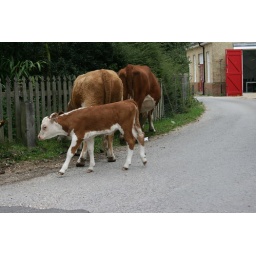
New Forest cattle walking in front of traffic through Beaulieu Village, New Forest.